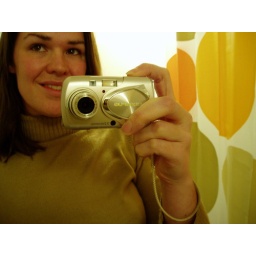
Day 16: in the bathroom cabinet